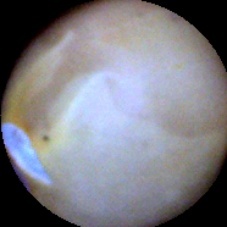
Label: Skin-damaged